Baltika Breweries

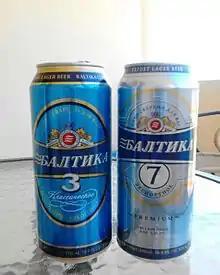
Tins of Baltika (No. 3 and No .7)

Baltika Breweries launched production in St. Petersburg in 1990. It was co-founded by Afghan-born Naif Achakzai and Nikita Kefirov. After privatization in 1992, the company was reorganized into an open joint stock company. In 1993 Baltic Beverages Holding Brewing Concern became the company's largest shareholder. In 1998, the name of the enterprise was changed to Open Joint Stock Company Baltika Breweries. 2000 saw the opening of the largest Soufflet Malting Plant in Russia built by Baltika in St. Petersburg, together with the French company "Groupe Soufflet", which invested approximately $35 million in the project and received 70% ownership of the plant. Baltika covered the rest of the expenses and received 30% of the shares.